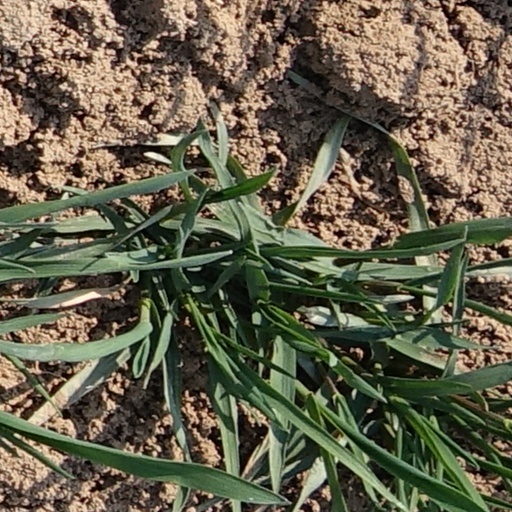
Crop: wheat